Gwanghwamun Square

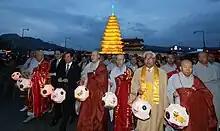
Celebrating Buddha's Birthday in the square (2015)

The fountain is located next to the statue of Admiral Yi Sun-shin. This statue was erected on 27 April 1968. On 9 October 2009, two months after the Square's opening, a second statue, the 6.2-meter high, 20-ton bronze statue of King Sejong the Great of Joseon was unveiled to the public. It is located 250 meters behind the statue of the Admiral Yi Sun-sin. It was dedicated on Hangul Day in celebration of the 563rd anniversary of the invention of the Korean alphabet by King Sejong.